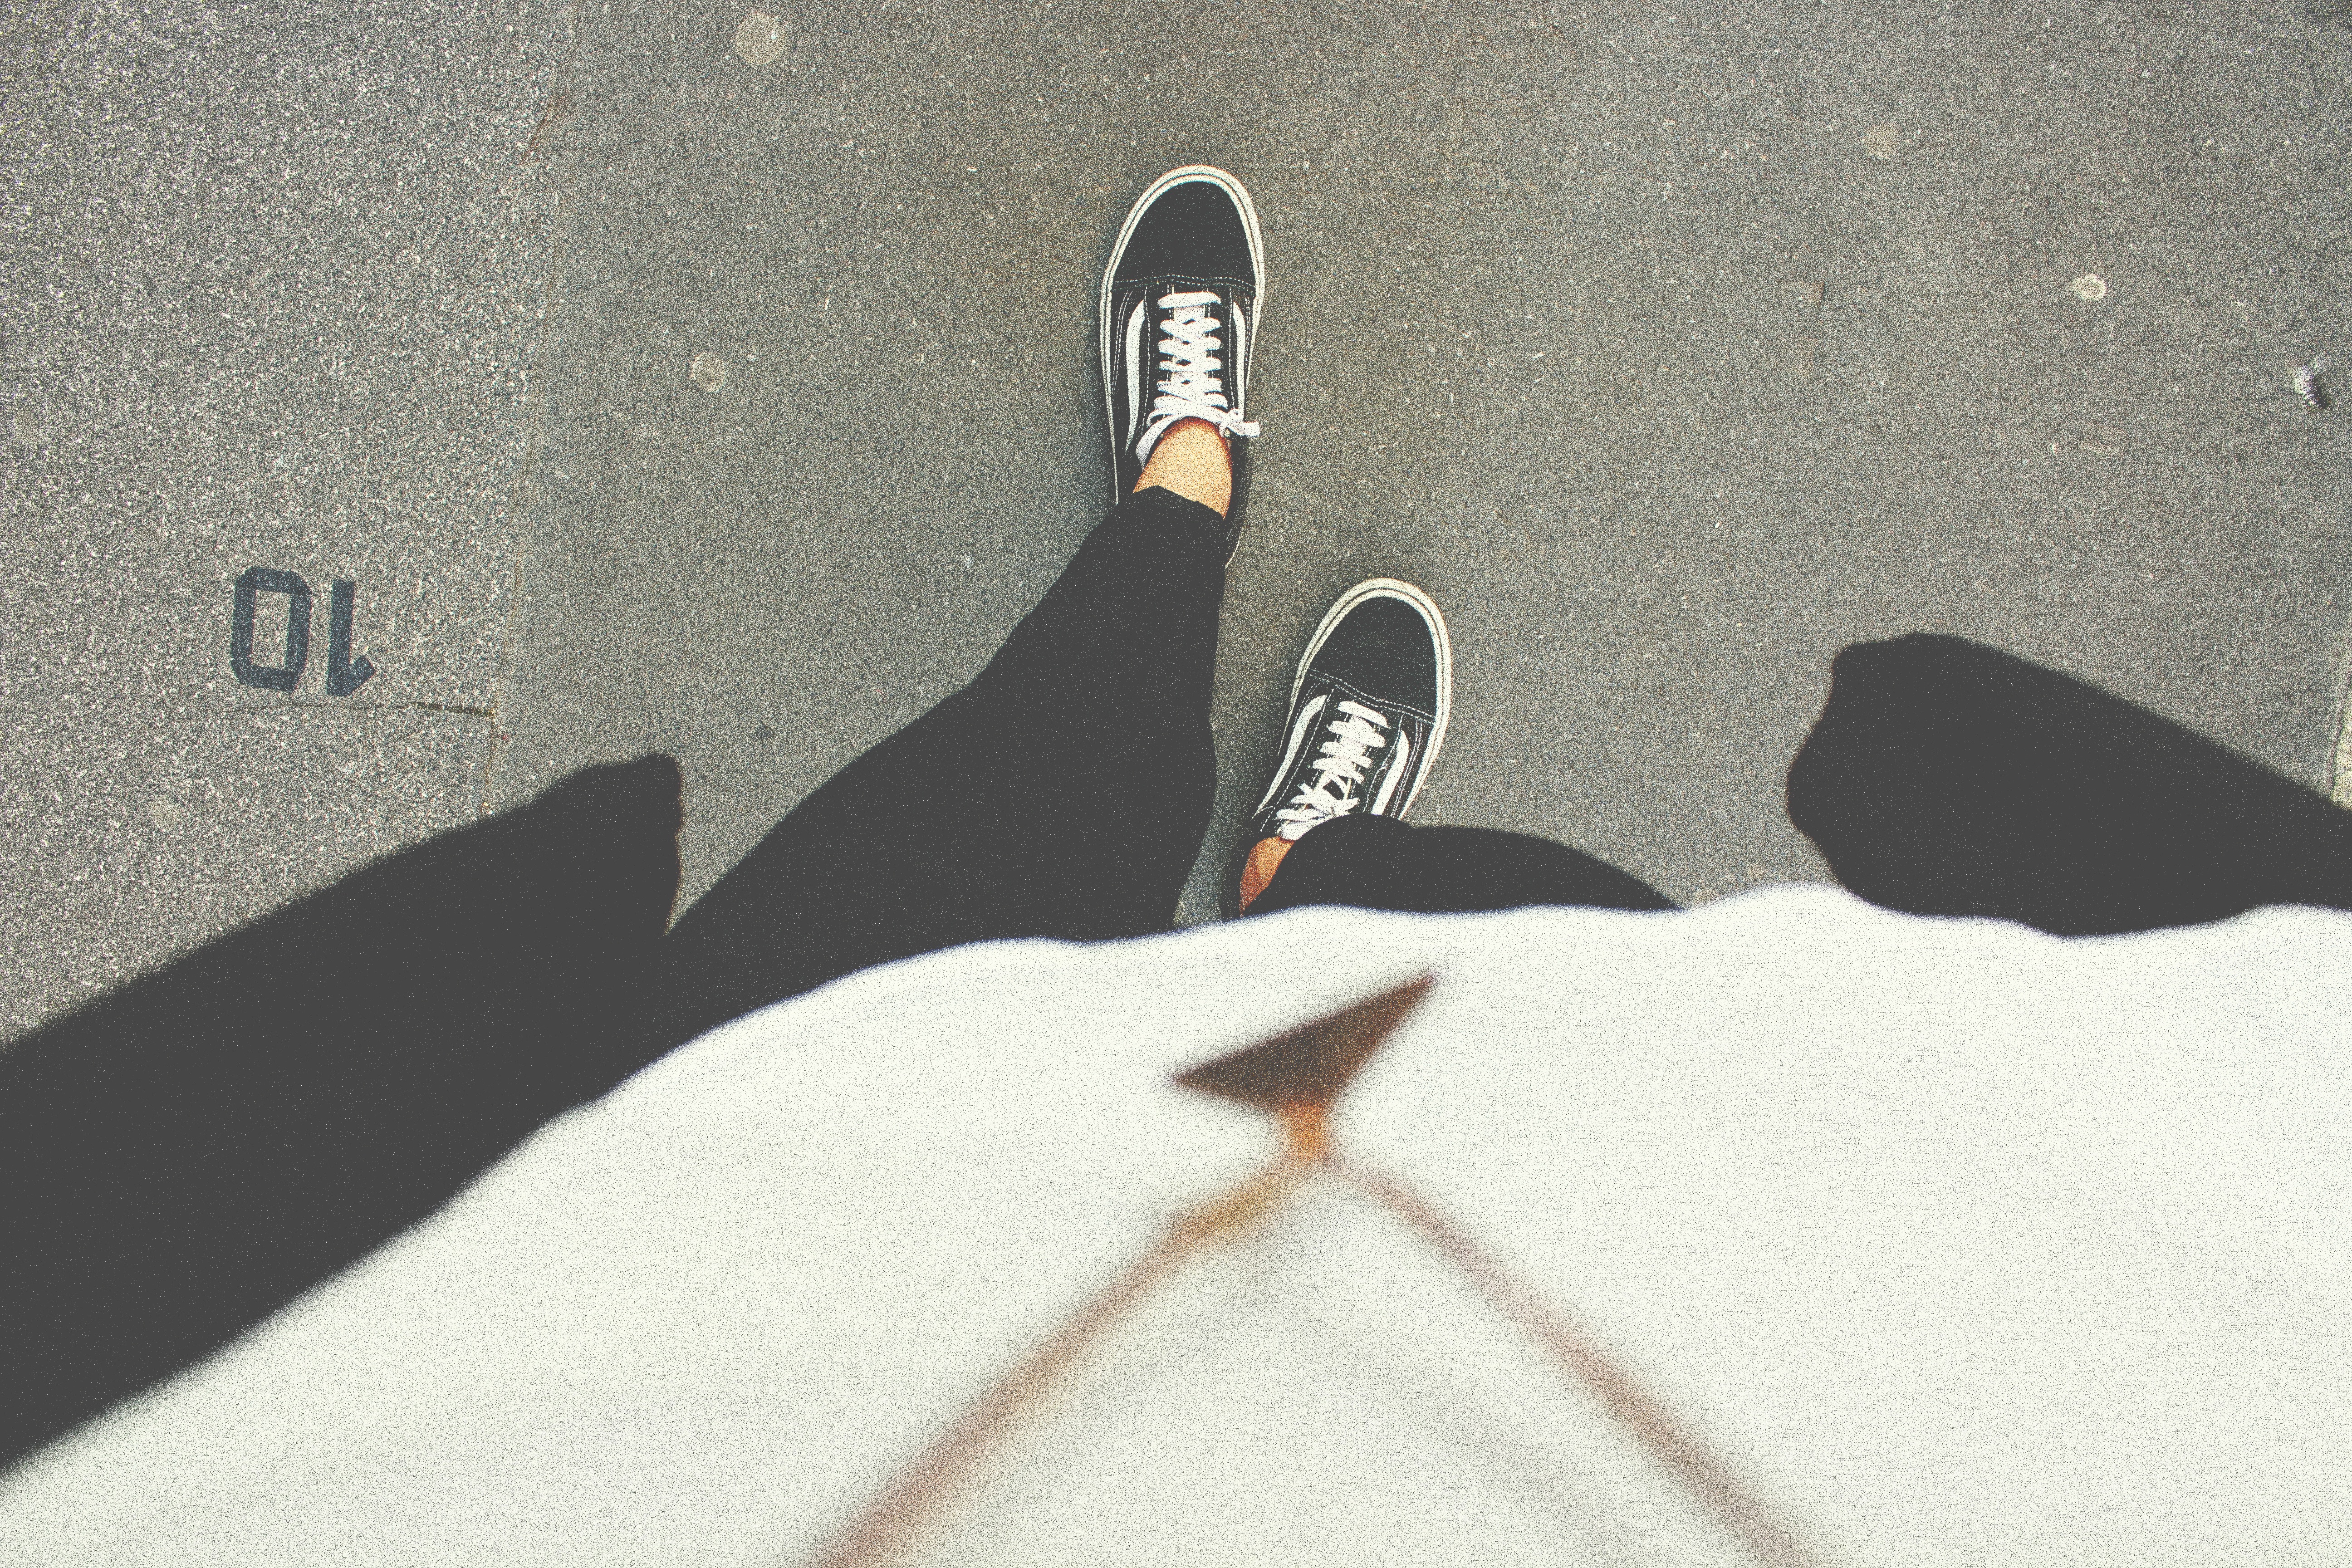
hand, wing, white, shadow, black, art, drawing, illustration, shape